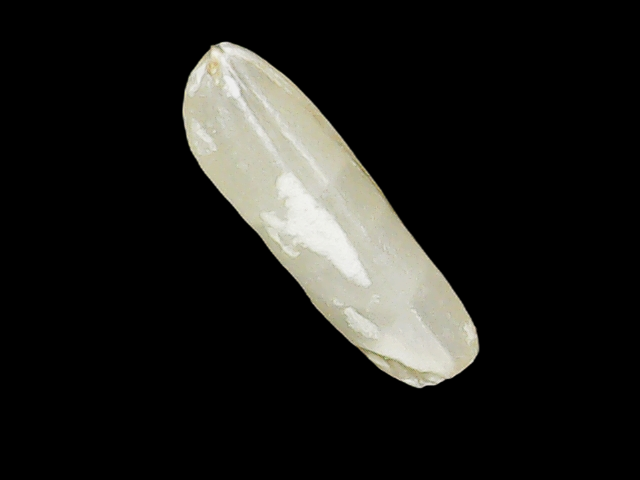
Rice variety: Binadhan14